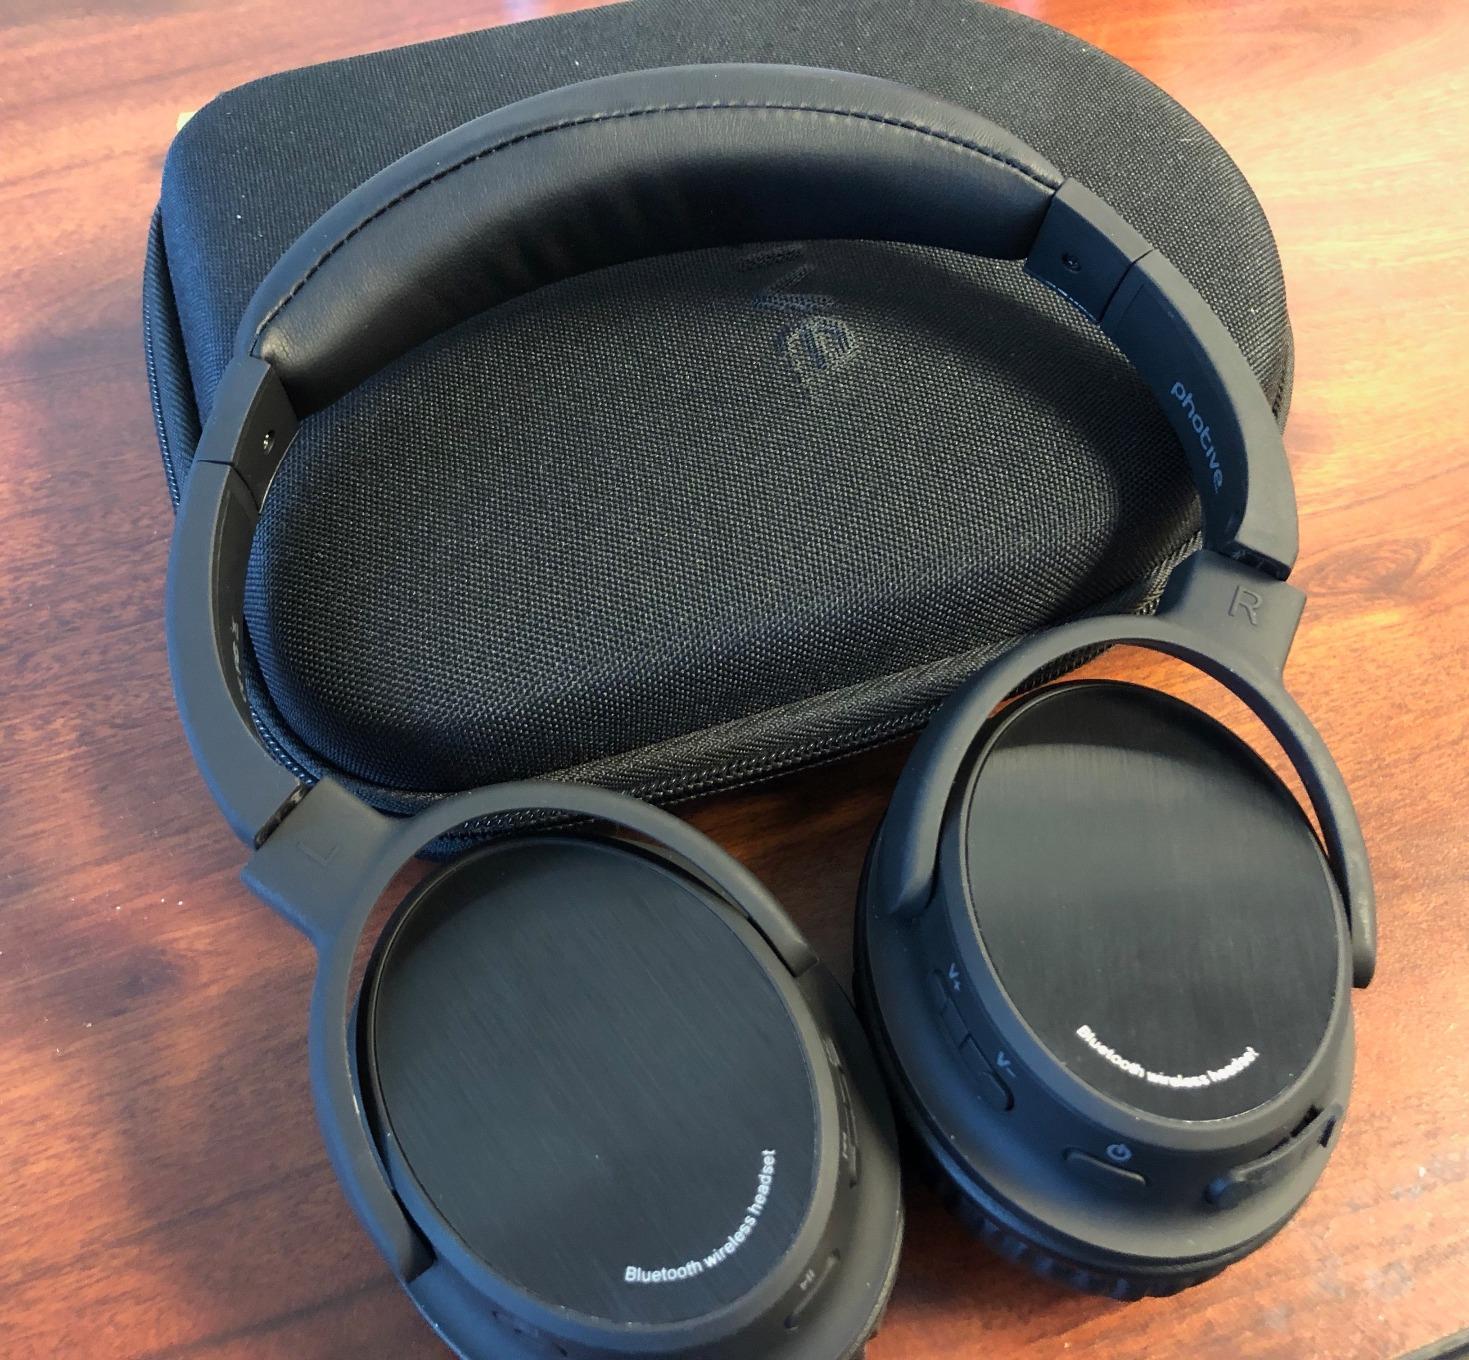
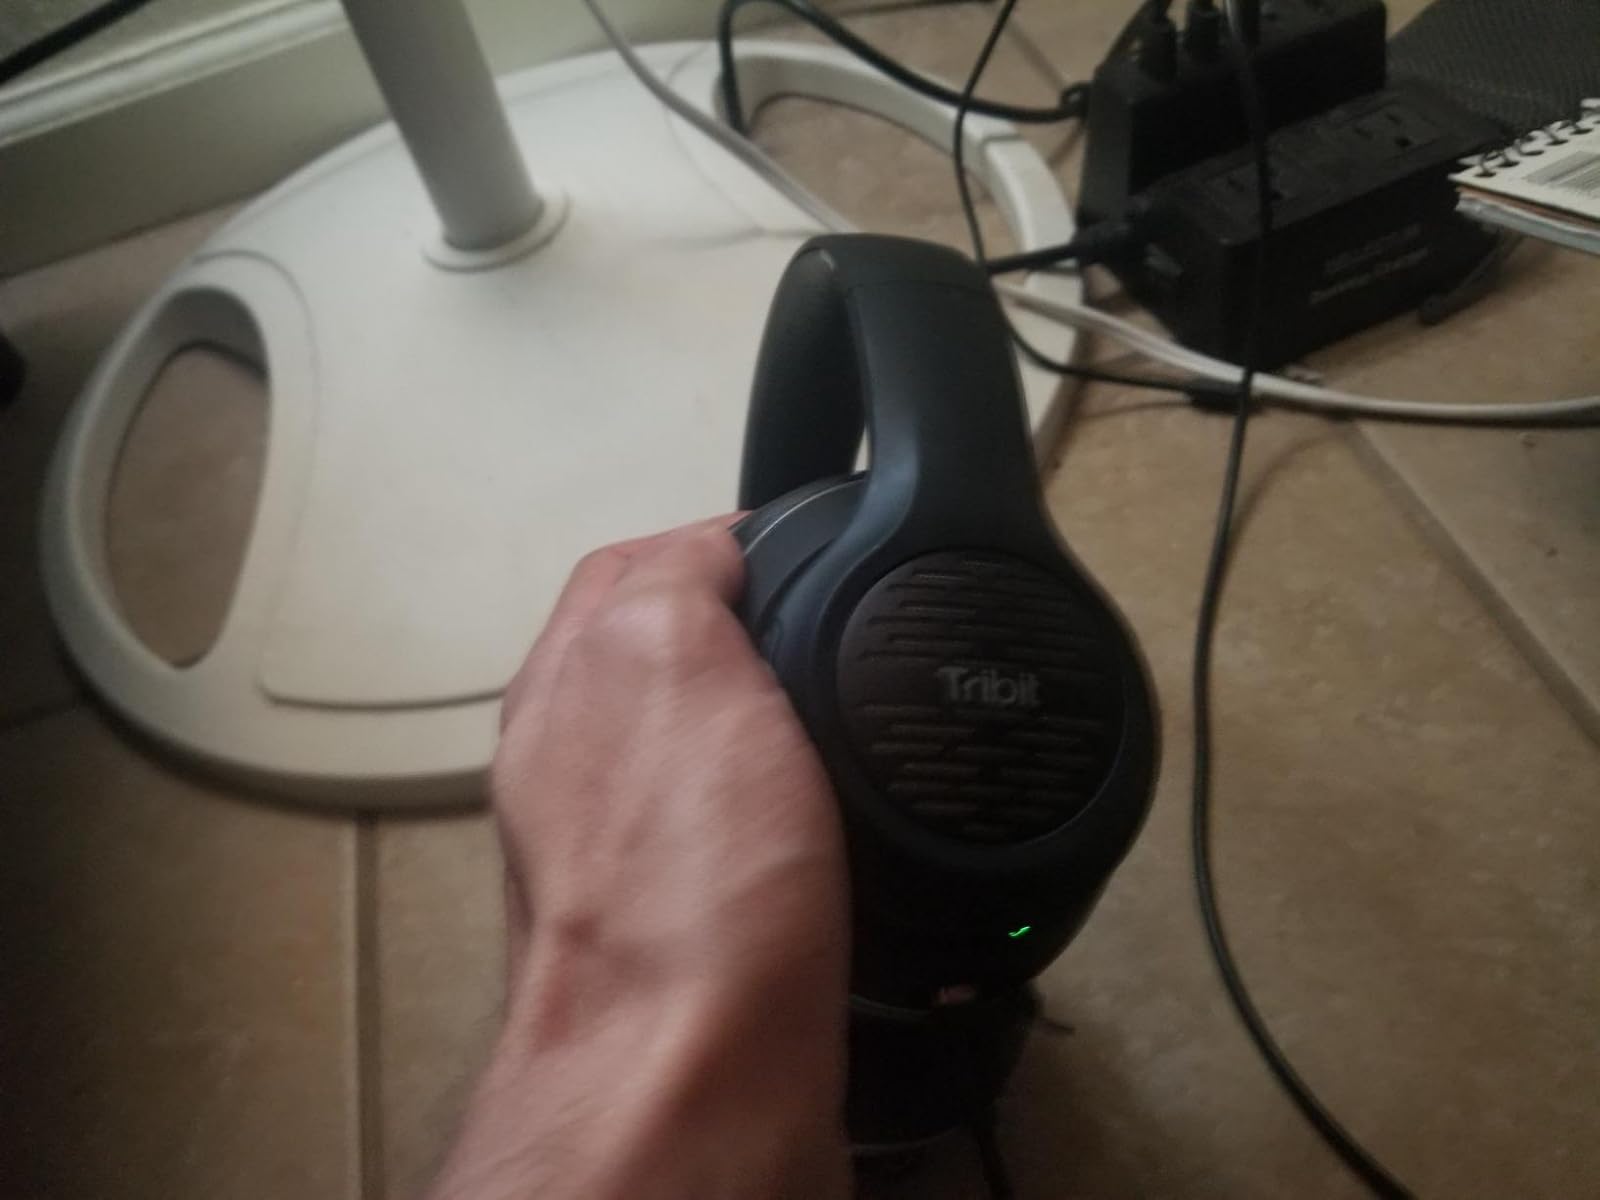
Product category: headphones
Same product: no